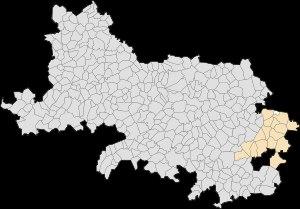
Palluel est une commune française située dans le département du Pas-de-Calais en région Hauts-de-France.